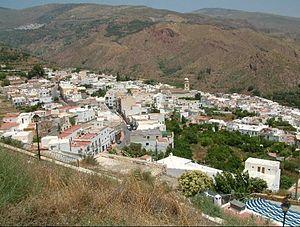
Les Alpujarras sont une région montagneuse du sud de l'Espagne, partagée entre les provinces andalouses de Grenade et d'Almería. Elles se situent sur les flancs sud de la Sierra Nevada.